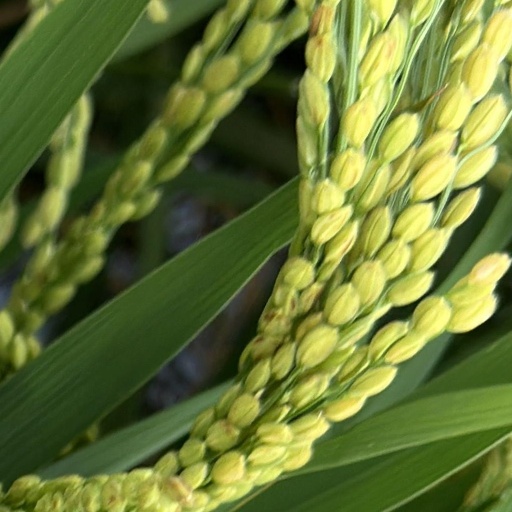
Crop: rice